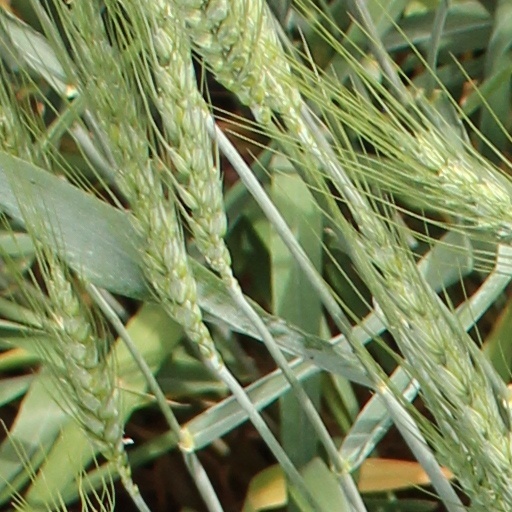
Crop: wheat